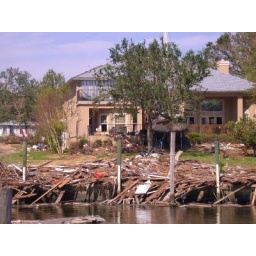
Sail boat in house